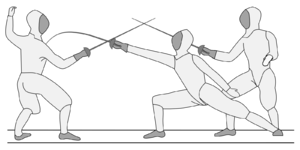
L’escrime est un sport de combat. Il s’agit de l’art de toucher un adversaire avec la pointe ou le tranchant d’une arme blanche sur les parties valables sans être touché.